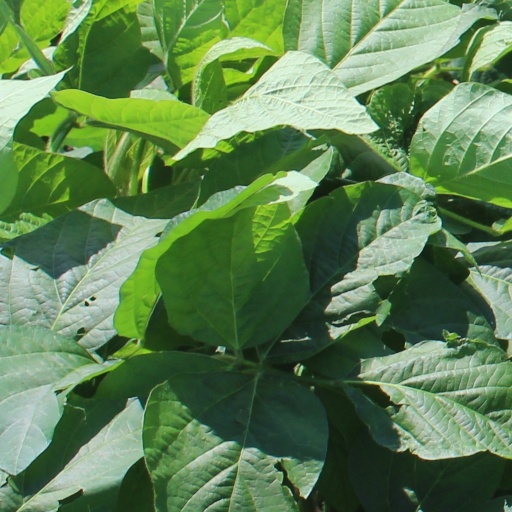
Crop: soybean